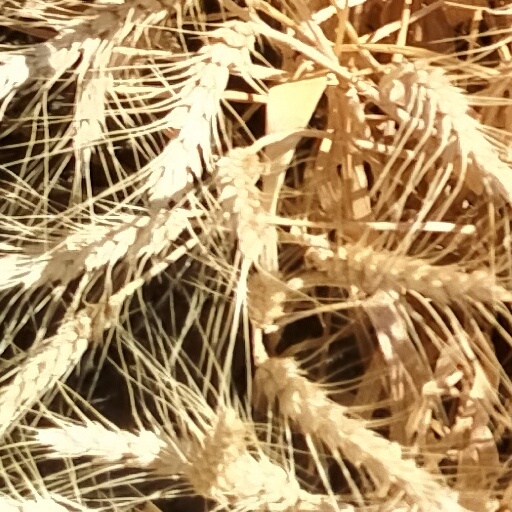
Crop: wheat